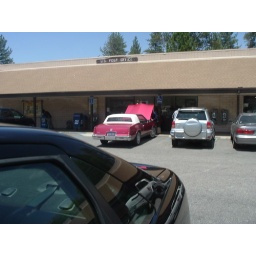
There is no postal delivery in Idyllwild. Everyone has a post office box and picks up their mail